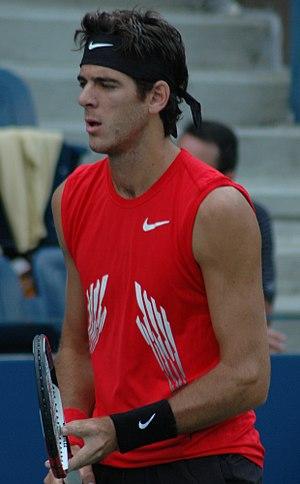
Juan Martín del Potro, né le 23 septembre 1988 à Tandil, est un joueur de tennis argentin, professionnel depuis 2005.